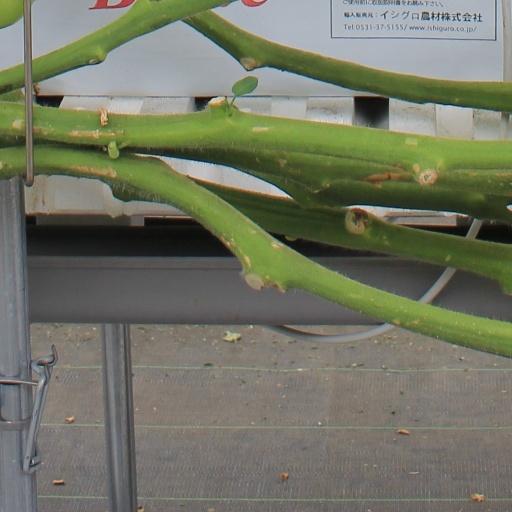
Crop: tomato